Polytechnic University of the Philippines

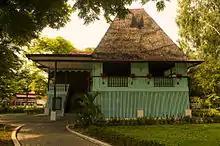
Mabini Shrine is a listed national cultural property.

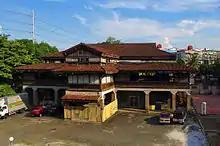
The Carriedo Mansion, popularly known as the PUP Antique House, is one of the assets transferred by the National Development Company to PUP. It is currently unusable.

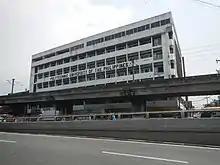
The PUP Hasmin Hostel, the home of the College of Tourism, Hospitality, and Transportation Management.

Polytechnic University of the Philippines is located in three campuses that are scattered across Santa Mesa, Manila. These campuses are commonly referred as PUP Santa Mesa. The Mabini and NDC campuses lie adjacent to the banks of the Pasig River and host a ferry station. These campuses are serviced by the PNR Metro Commuter Line Santa Mesa station and the LRT Line 2 Pureza station. New buildings for the College of Law and Institute of Technology are being constructed in another campus in the university belt, which served as PUP's former headquarters.